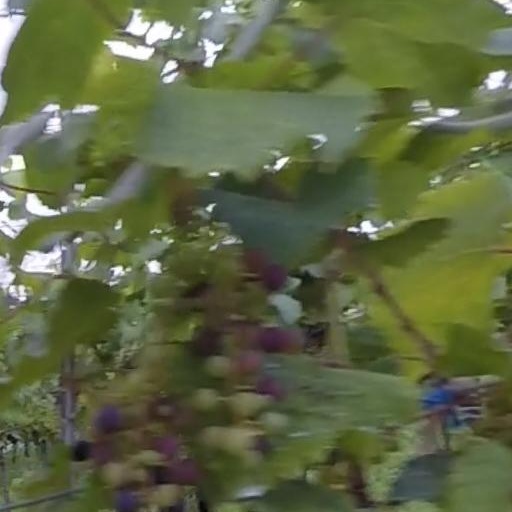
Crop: grape